1st Middlesex Engineers

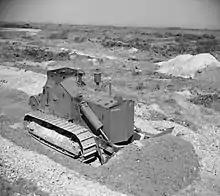
D7 Armoured bulldozer.

56th (London) Division landed as the right hand half of X Corps at Salerno before dawn on 9 September 1943 in Operation Avalanche. There were few beach defences, but once ashore there was plenty of work for the sappers. 503 (London) Fd Co ("see below") was also present with one of the beach groups landed immediately after the first infantry waves. Bulldozer drivers from 220 Fd Co towed out seven bogged-down Sherman tanks of the Royal Scots Greys on the first morning. 221 Field Co sent a party to Montecorvino Airfield to disarm suspected demolition charges, but got involved in a firefight: the airfield was not fully cleared for several days. 563 Field Park Co came ashore during the morning and had a stores dump organised by evening. Sapper F. Martin of 563 Fd Park Co won a Military Medal (MM) for his work with a D7 armoured bulldozer, during which he was badly wounded. There was bitter fighting for 10 days along the Salerno beachhead: on 12 September 220 Fd Co took up defensive positions with its brigade when a German counter-attack threatened to break through, and on 14 September both 220 and 221 Fd Cos acted as infantry and took heavy casualties.